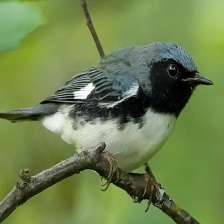
Species: BLACK THROATED WARBLER
Scientific name: SETOPHAGA CAERULESCENS